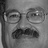
Emotion: happy